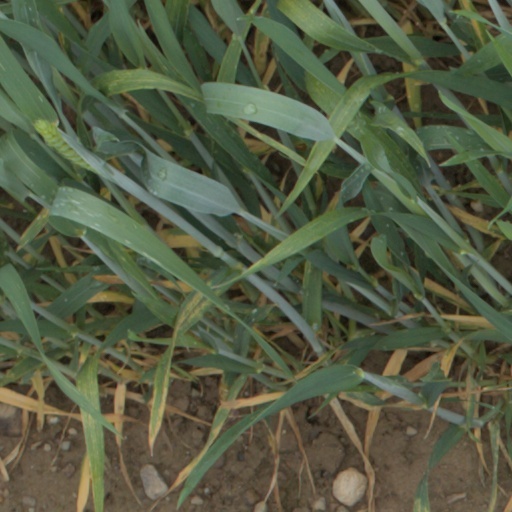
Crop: wheat